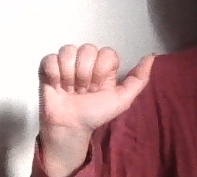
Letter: dhad